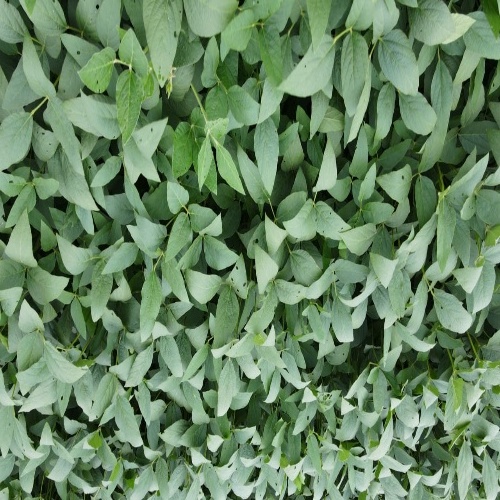
Label: Diabrotica_speciosa